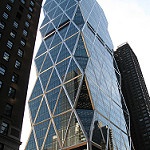
Scene: Outdoor